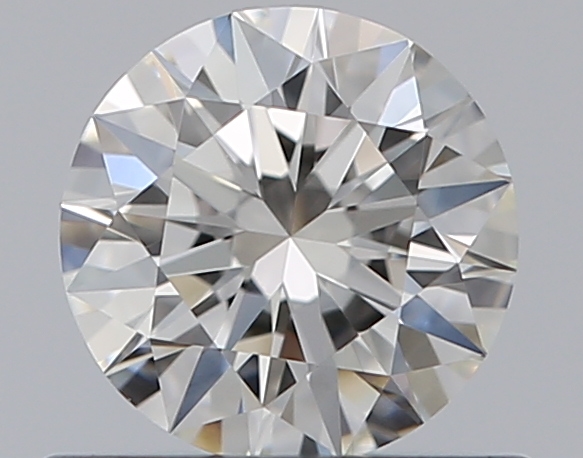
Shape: round
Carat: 0.5
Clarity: VS1
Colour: H
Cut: EX
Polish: EX
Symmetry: EX
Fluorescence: N
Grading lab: GIA
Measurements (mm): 5.15 x 5.18 x 3.15